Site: brandenburg
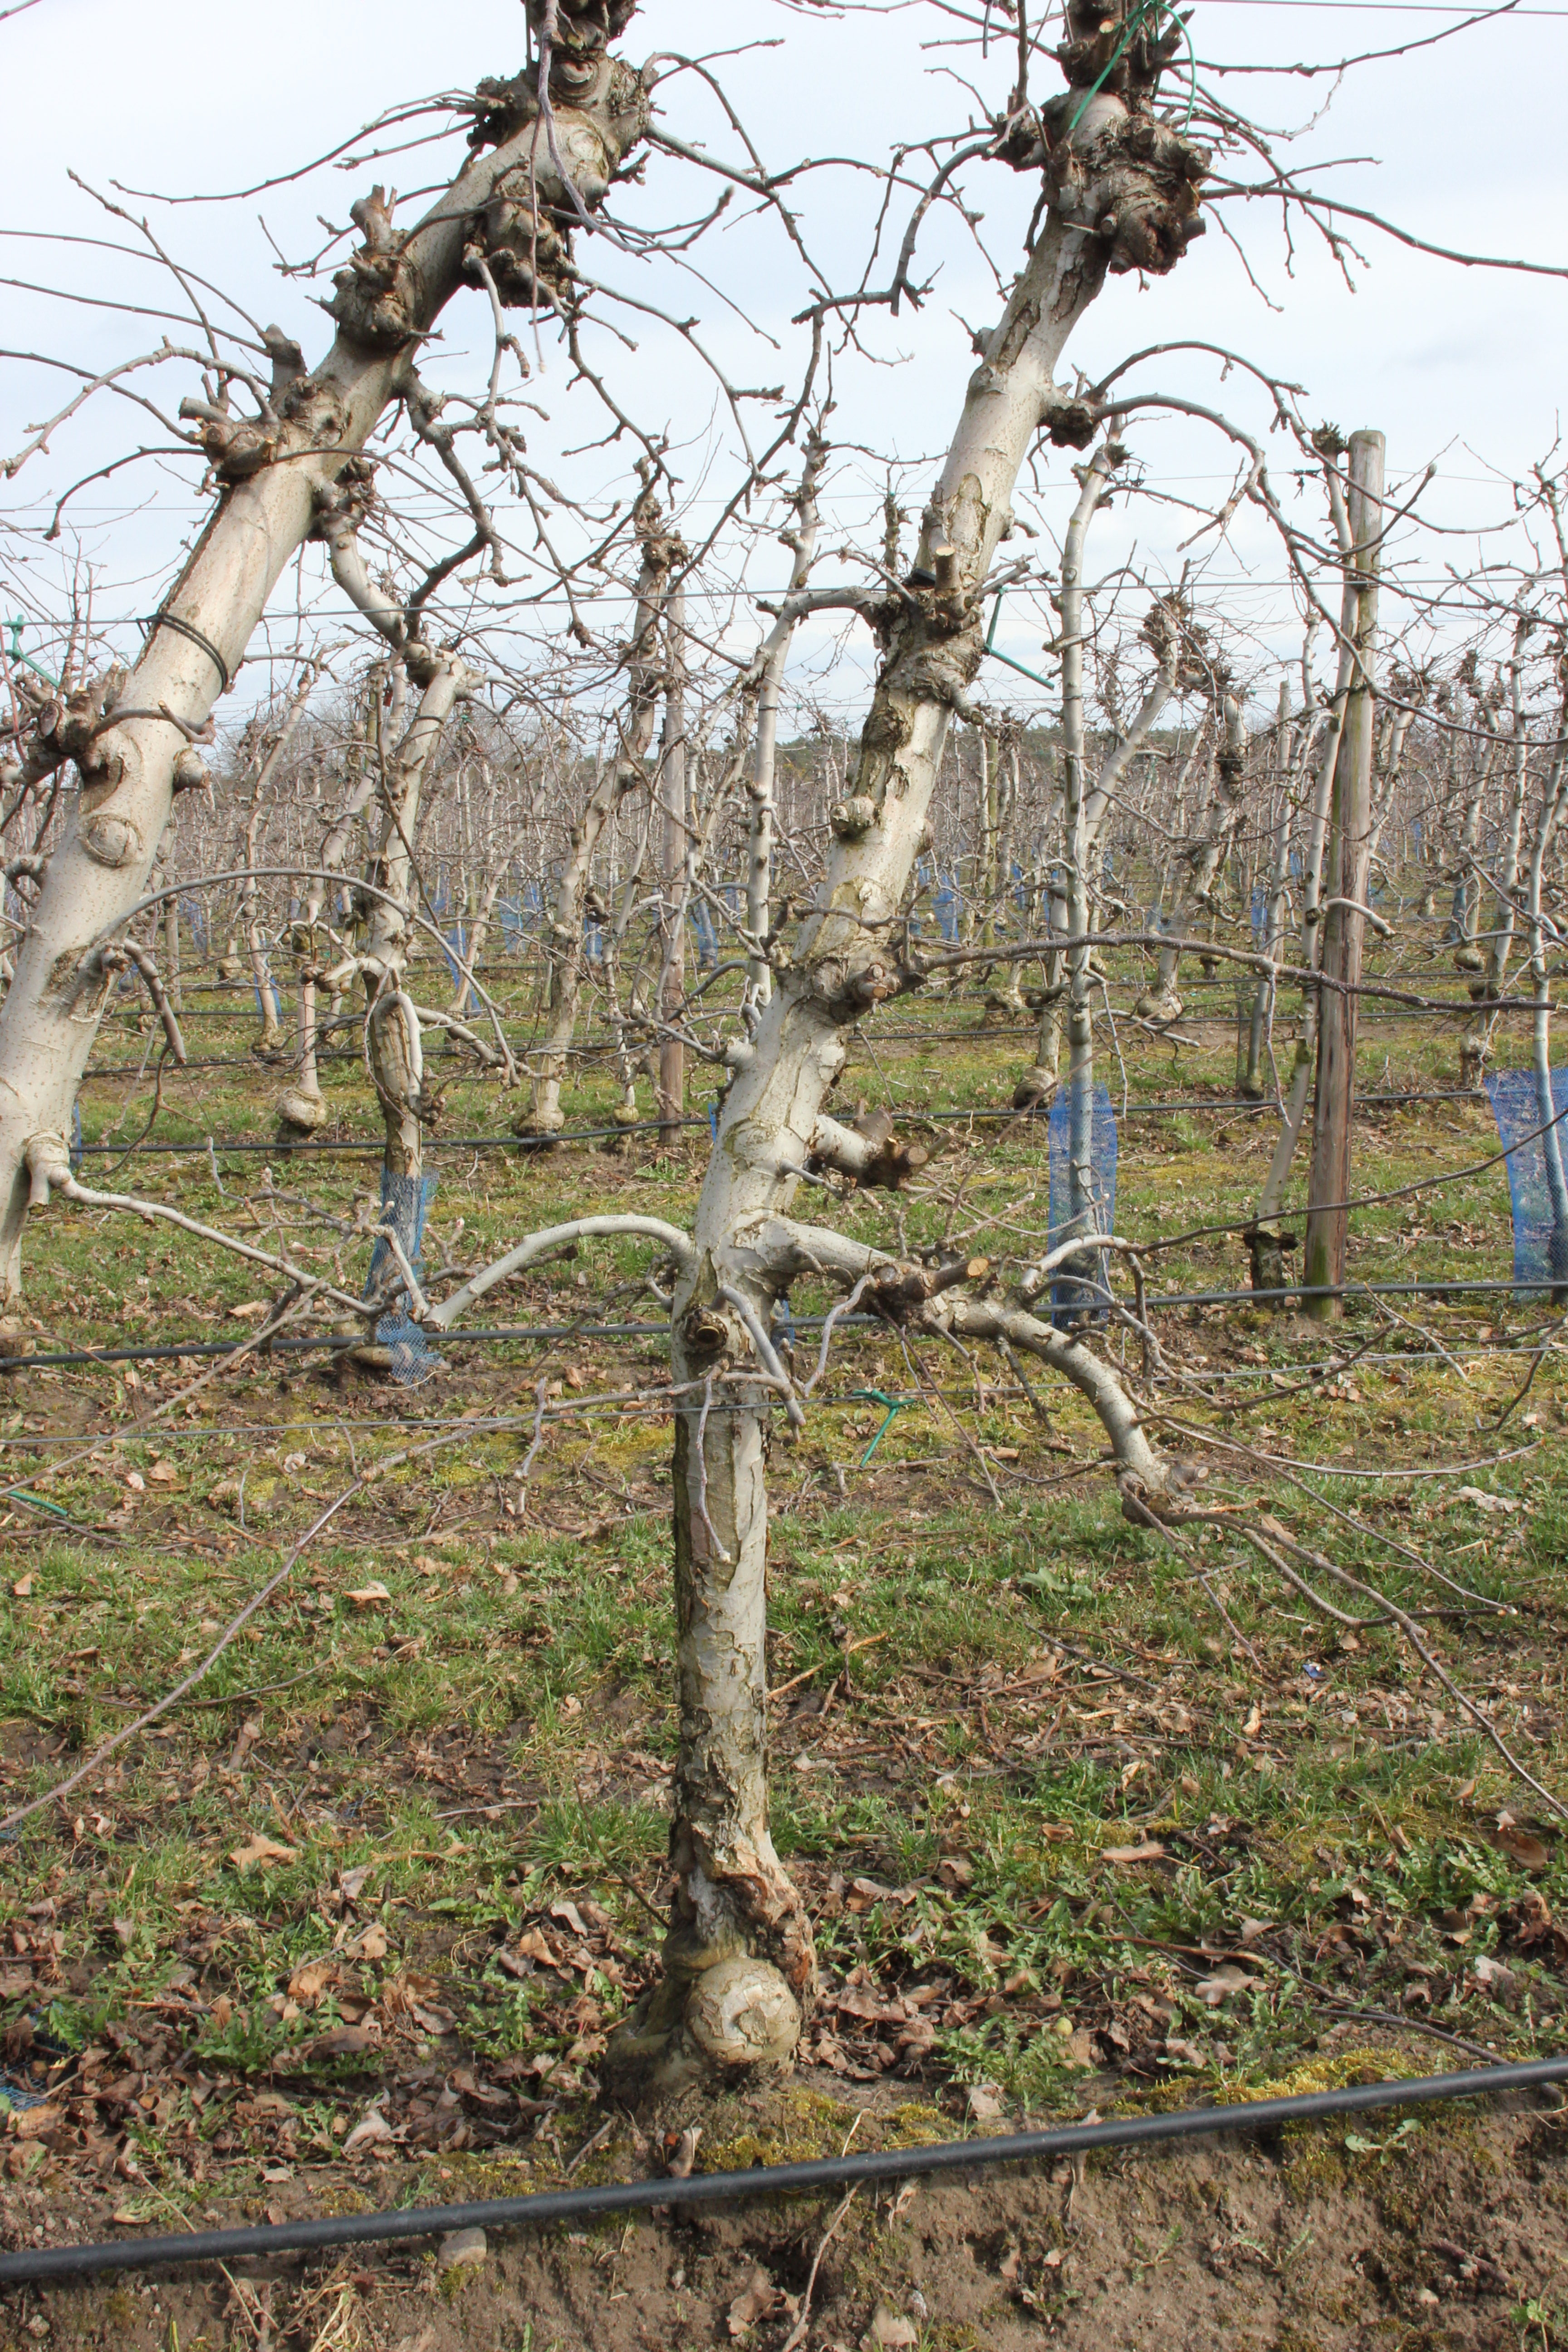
Growth stage (BBCH 01): Bud development